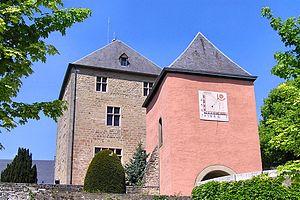
Le château de Mersch (Luxembourg)
Mersch est une localité luxembourgeoise et le chef-lieu de la commune et du canton portant le même nom.
La vallée des sept châteaux est le nom donné au parcours de la rivière Eisch au Luxembourg. Très sinueuse et s’étirant sur près de 40 kilomètres jusqu'à son embouchure dans l’Alzette, à Mersch, l’Eisch est bordée de sept châteaux médiévaux souvent sur les hauteurs de l’une ou l’autre rive, ayant chacun une valeur historique et touristique importante.